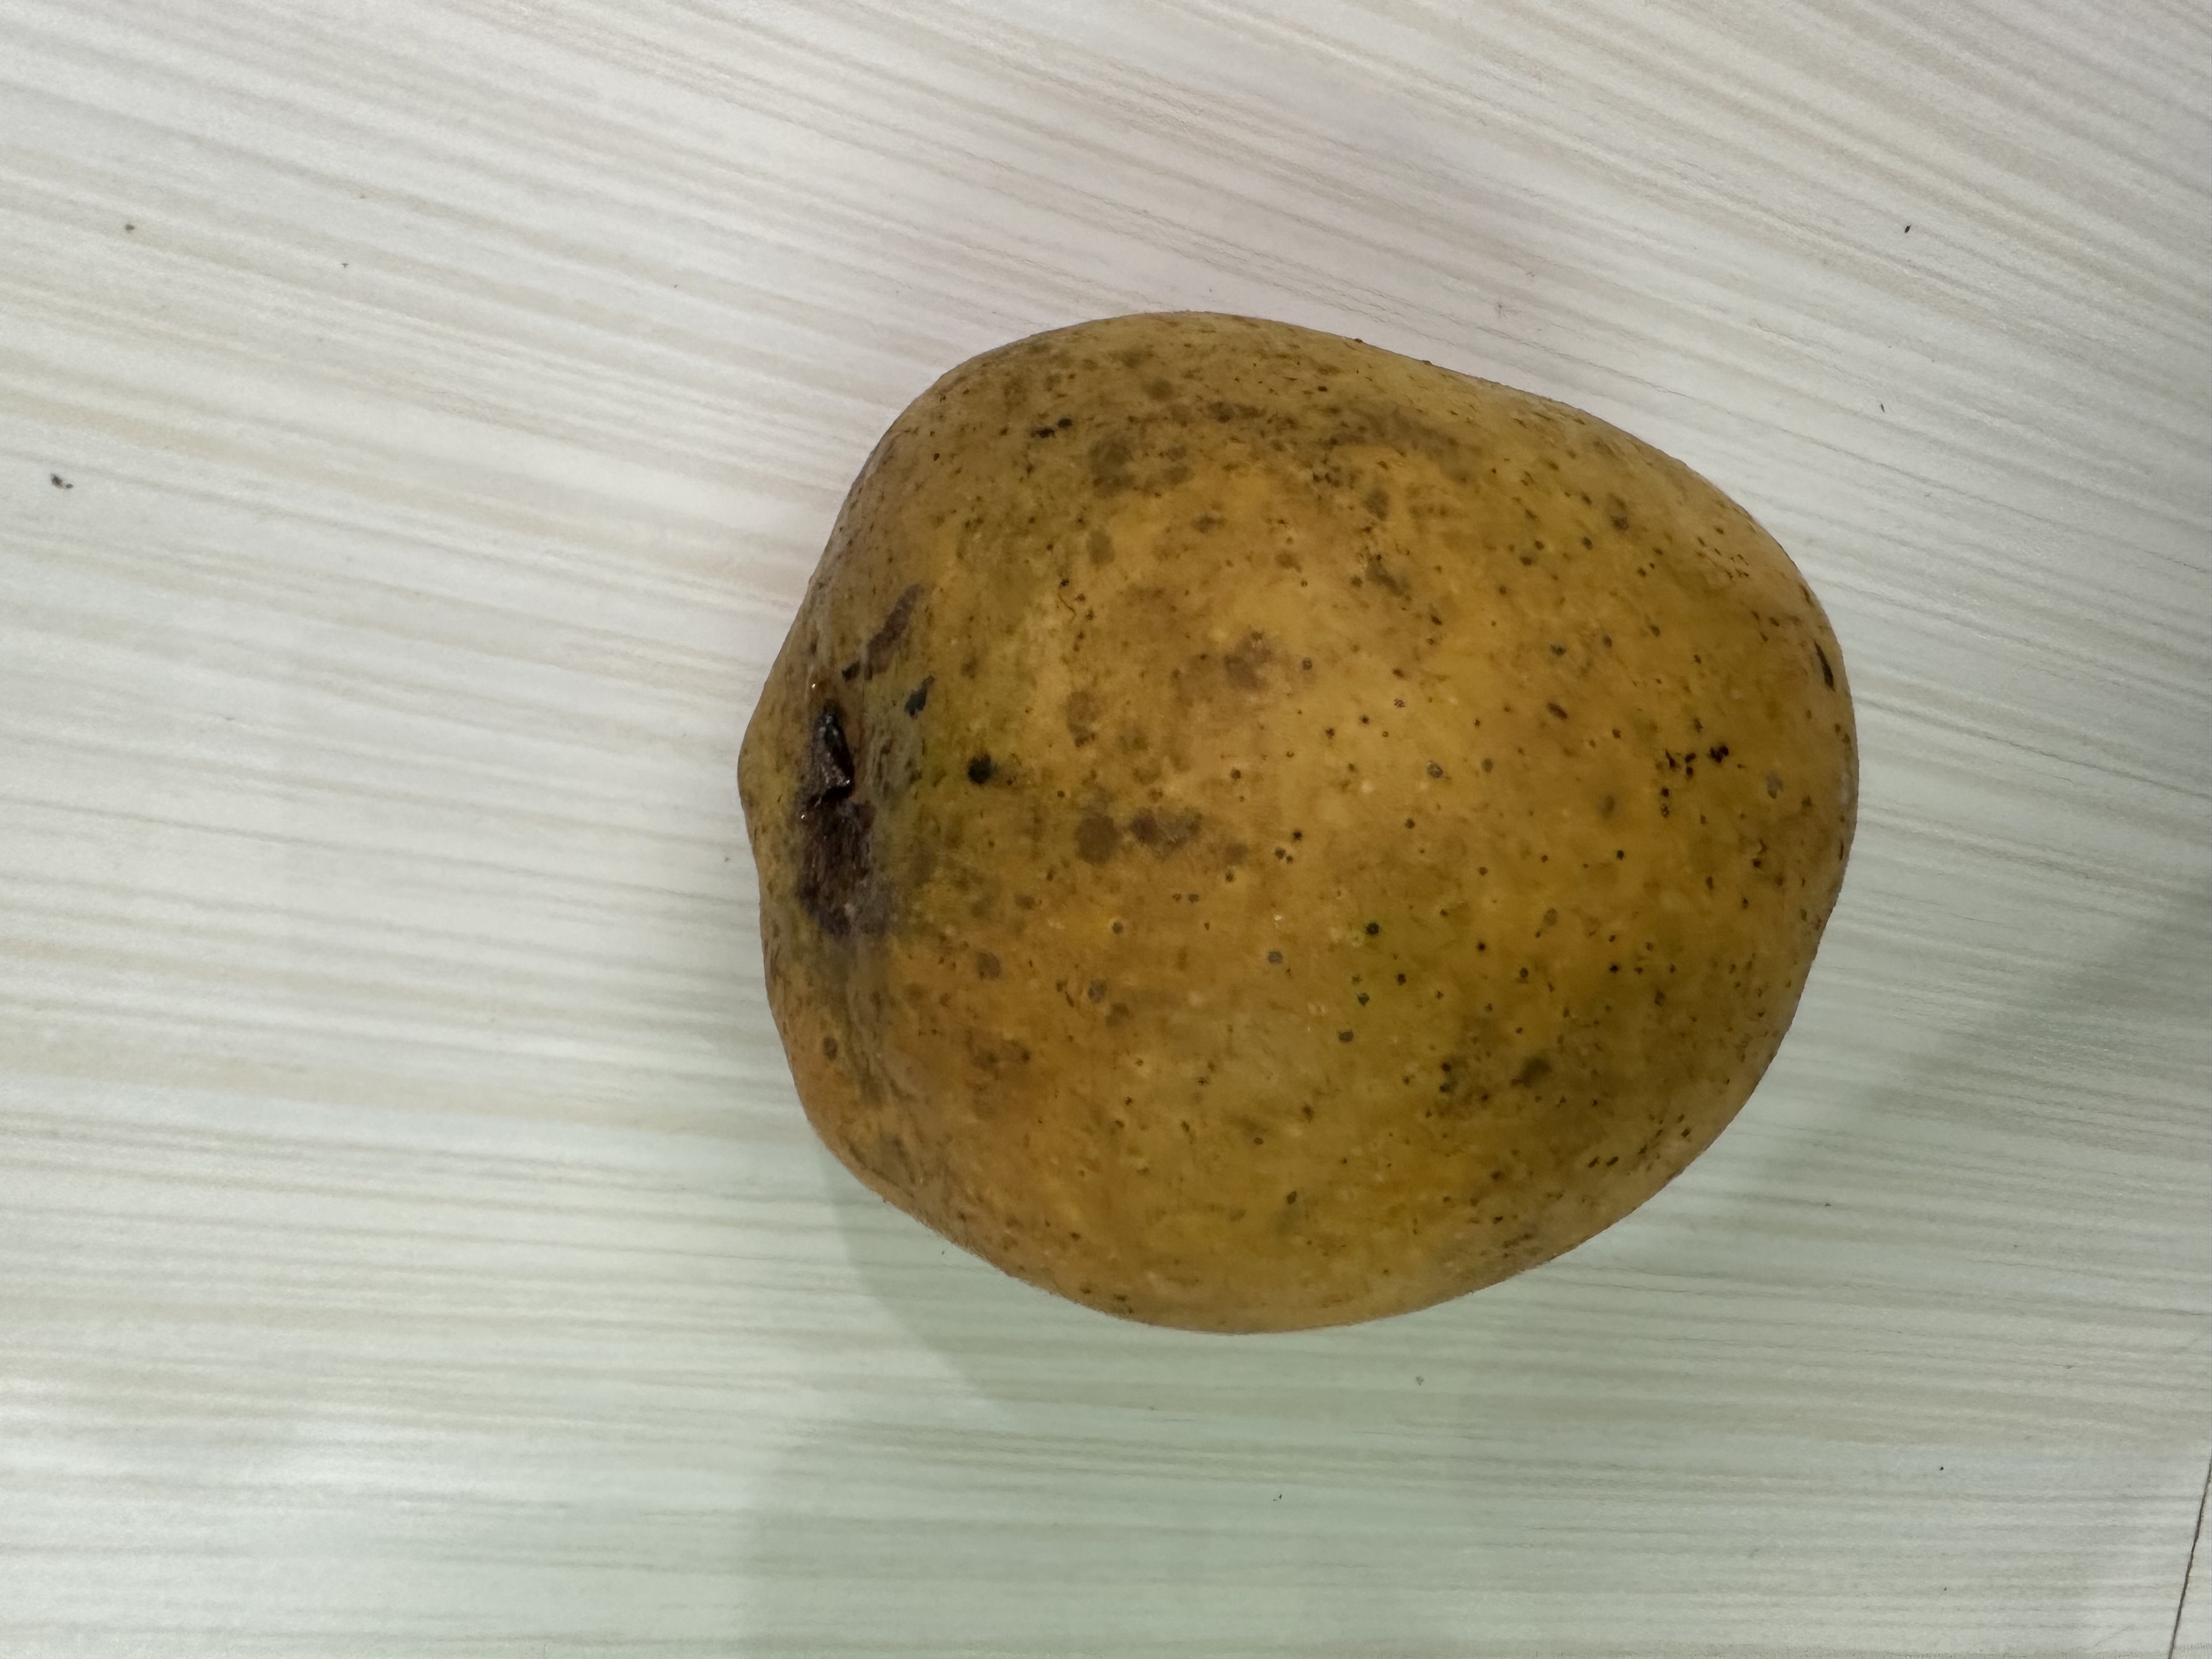
Mango variety: Bari-4